Jayce Tingler

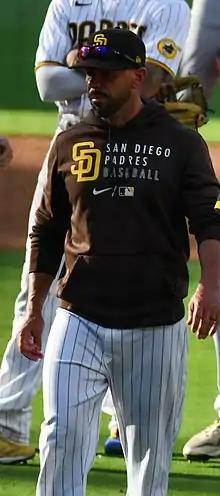
Tingler with the San Diego Padres in 2021

Jayce Michael Tingler (born November 28, 1980) is an American professional baseball coach and manager. He is the bench coach for the Minnesota Twins of Major League Baseball (MLB). He previously served as manager of MLB's San Diego Padres from 2020 to 2021. He previously served as the major league player development field coordinator and assistant general manager for the Texas Rangers. He played college baseball for the Missouri Tigers.